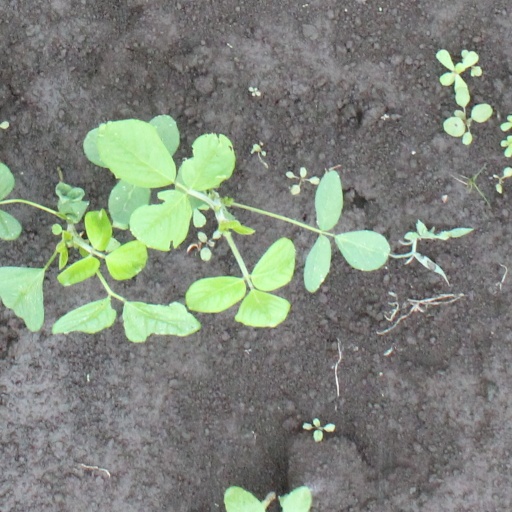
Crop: soybean